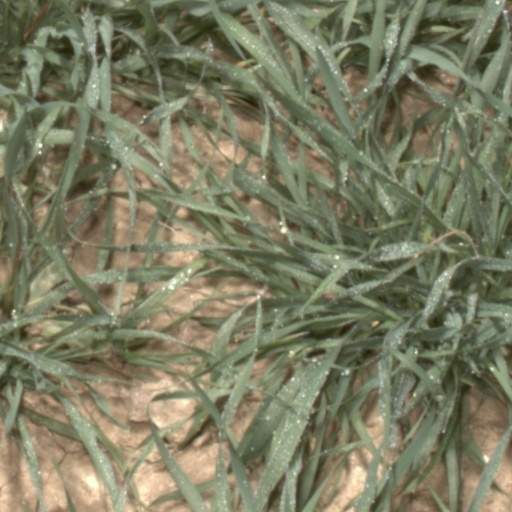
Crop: wheat